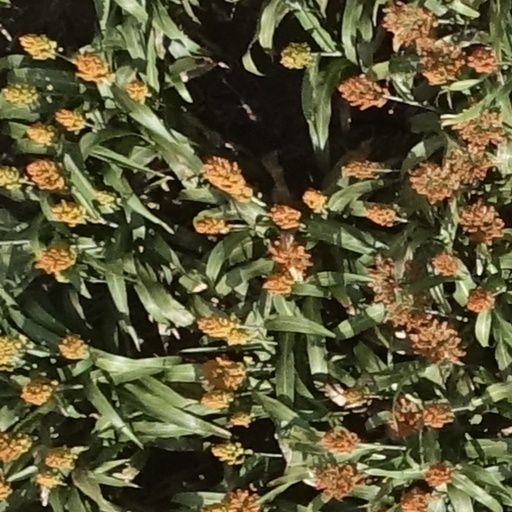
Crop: sorghum